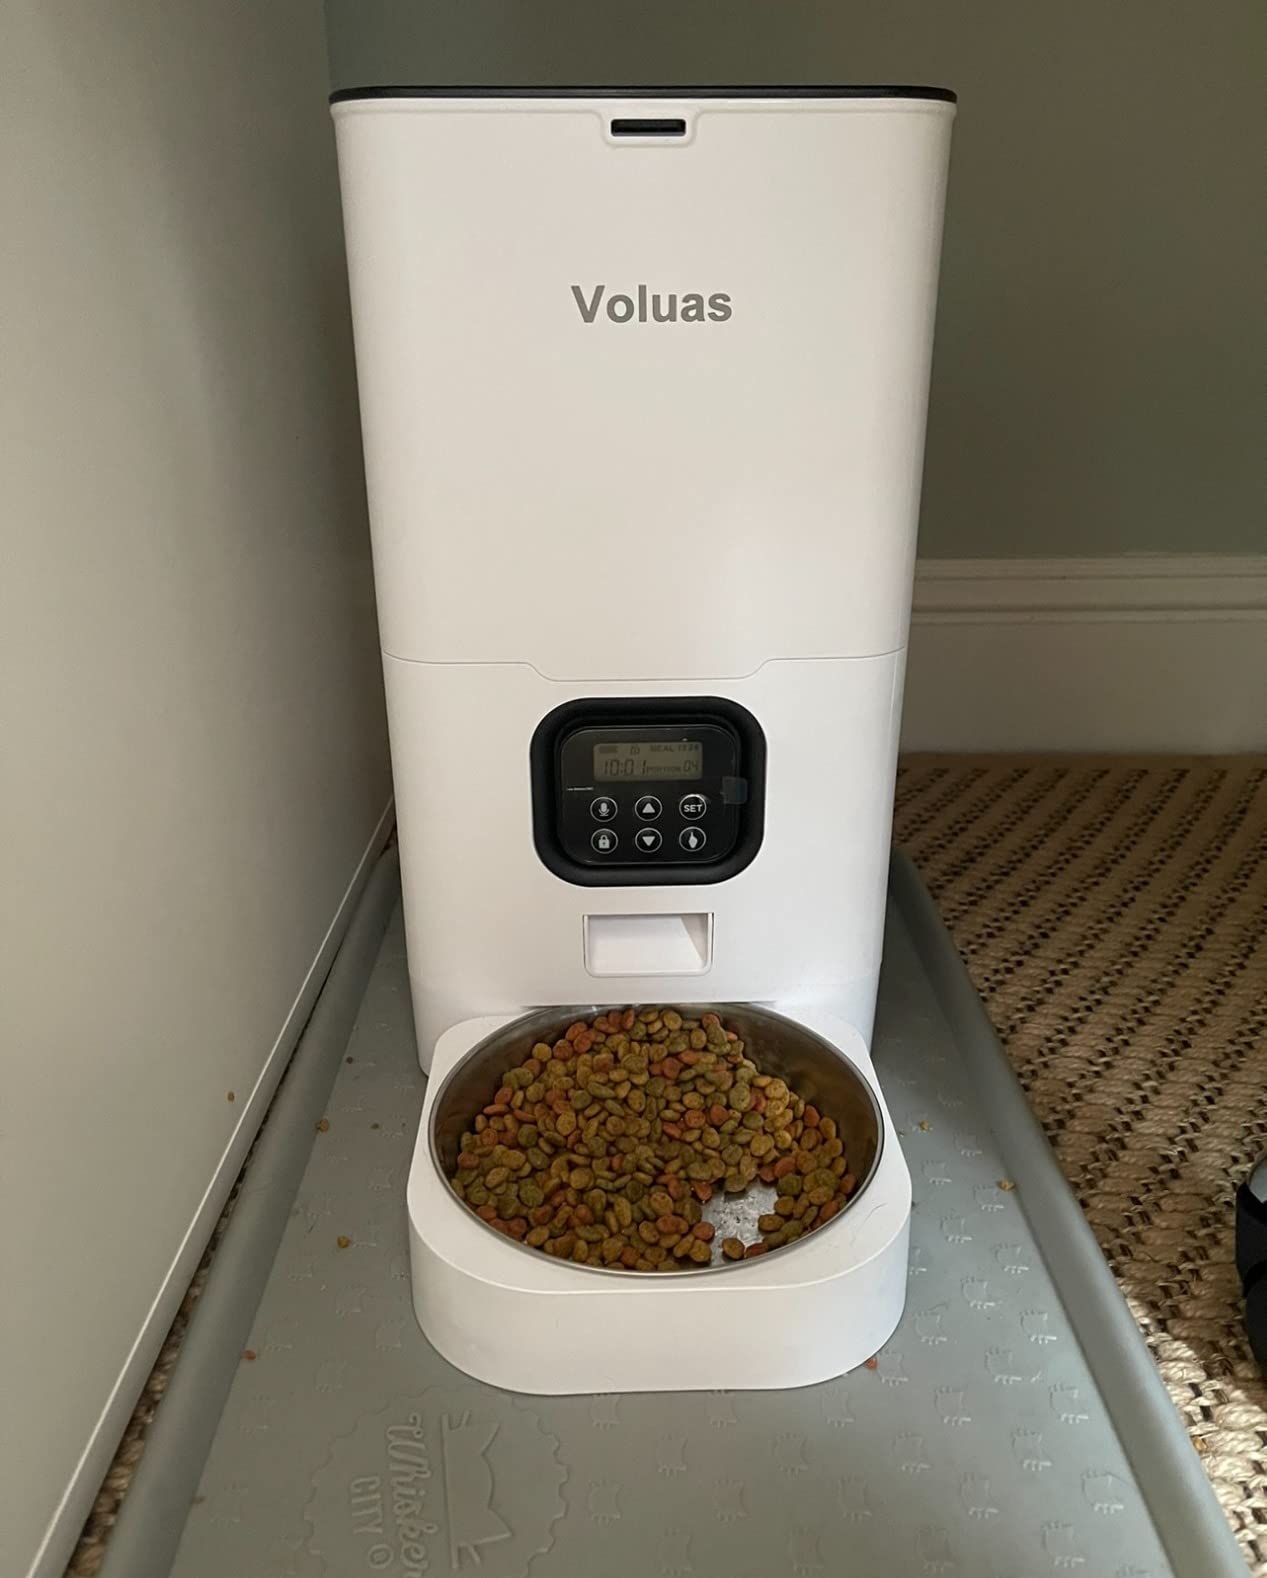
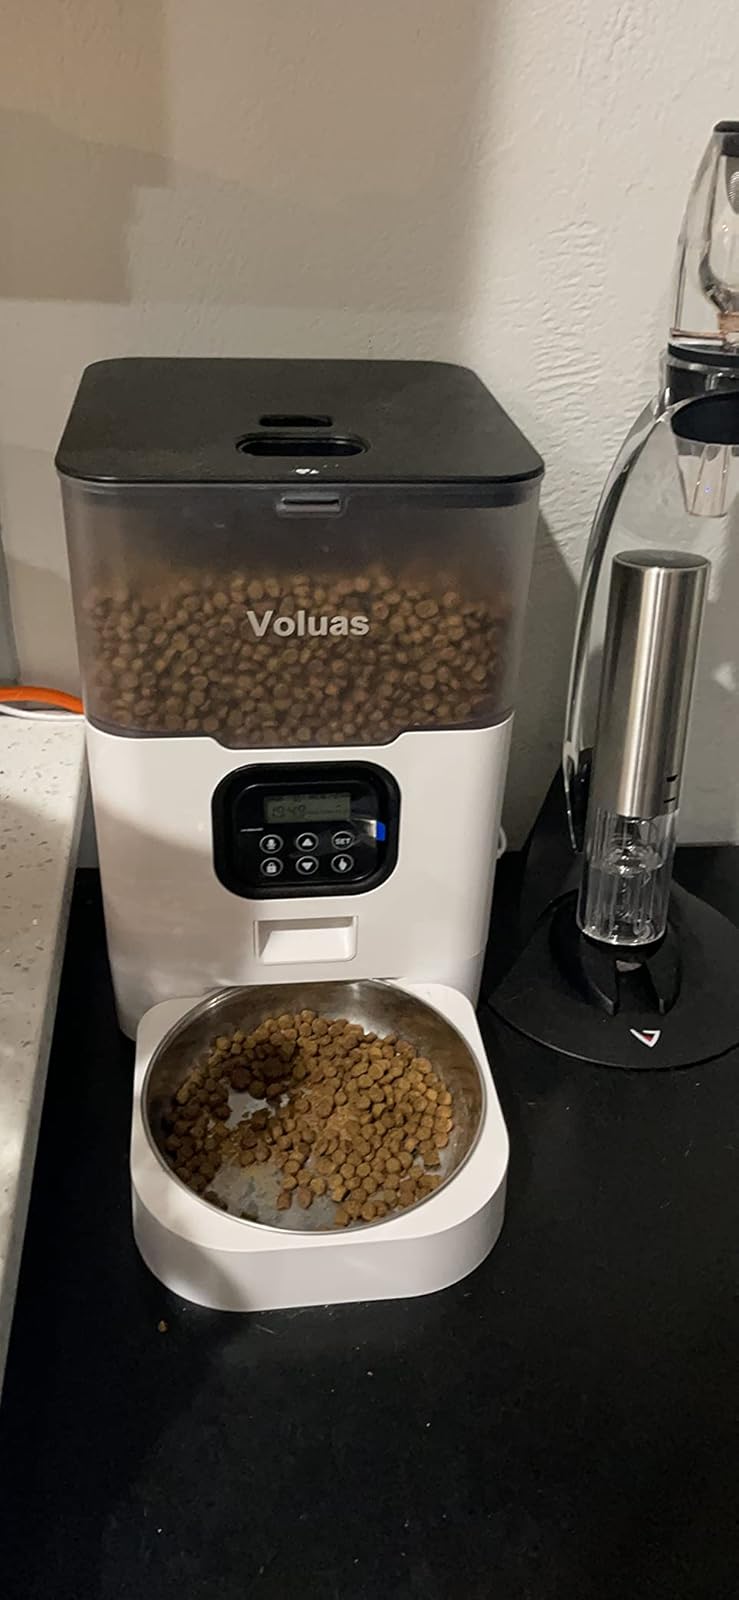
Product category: items_feeder
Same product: no